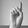
ASL letter: D